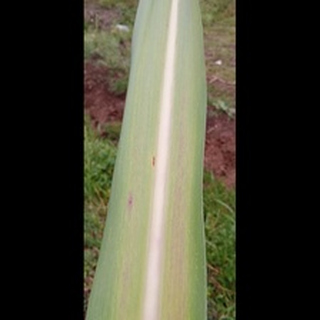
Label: sugarcane_yellow_leaf_disease